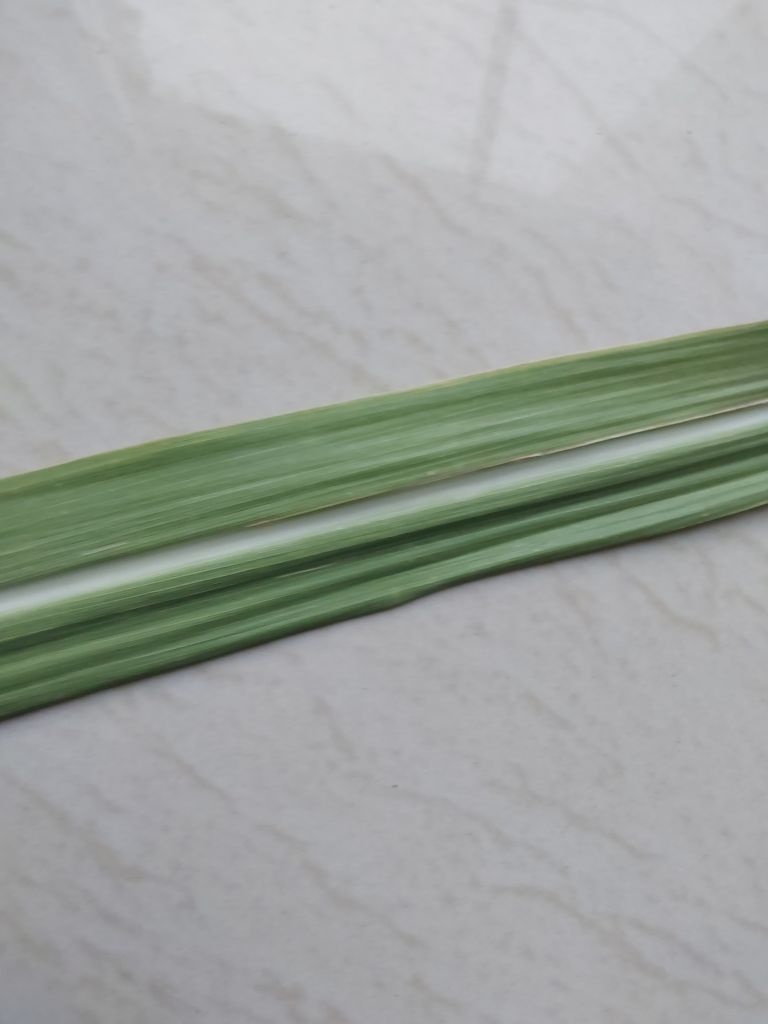
Label: Viral Disease